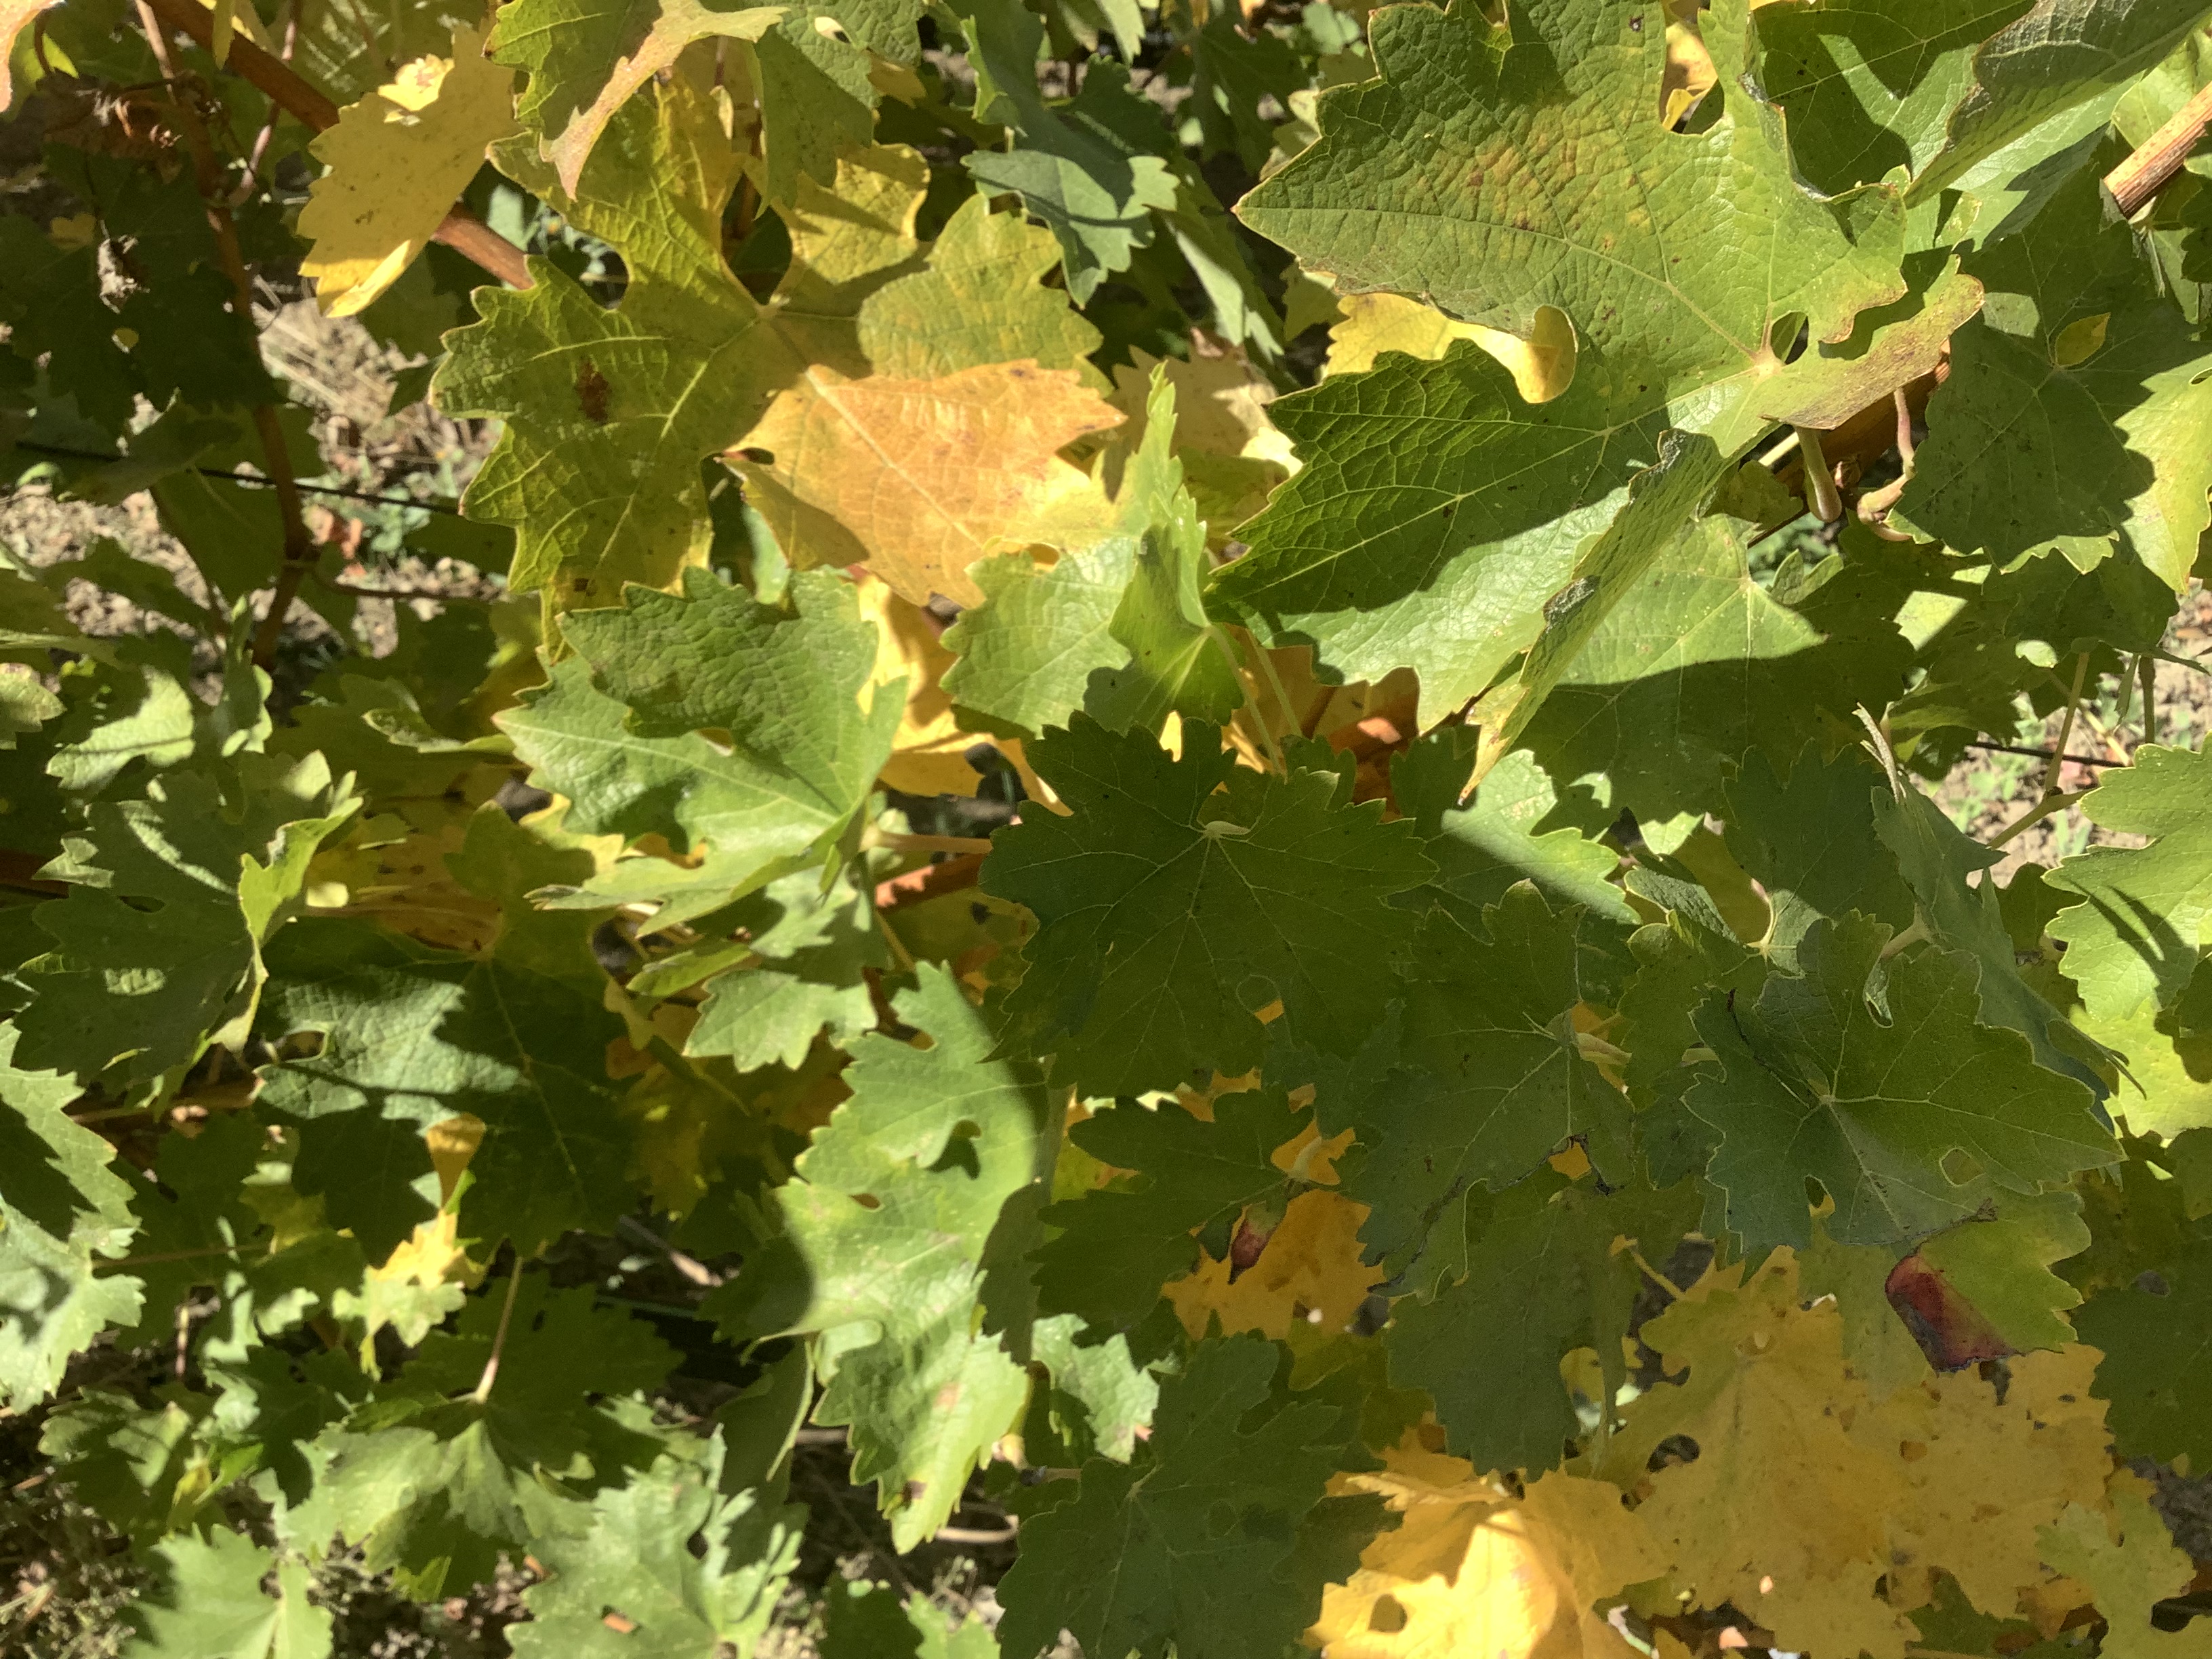
Label: No Virus